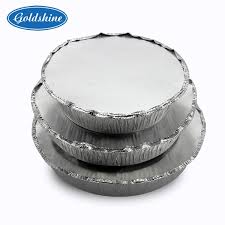
Waste category: metal